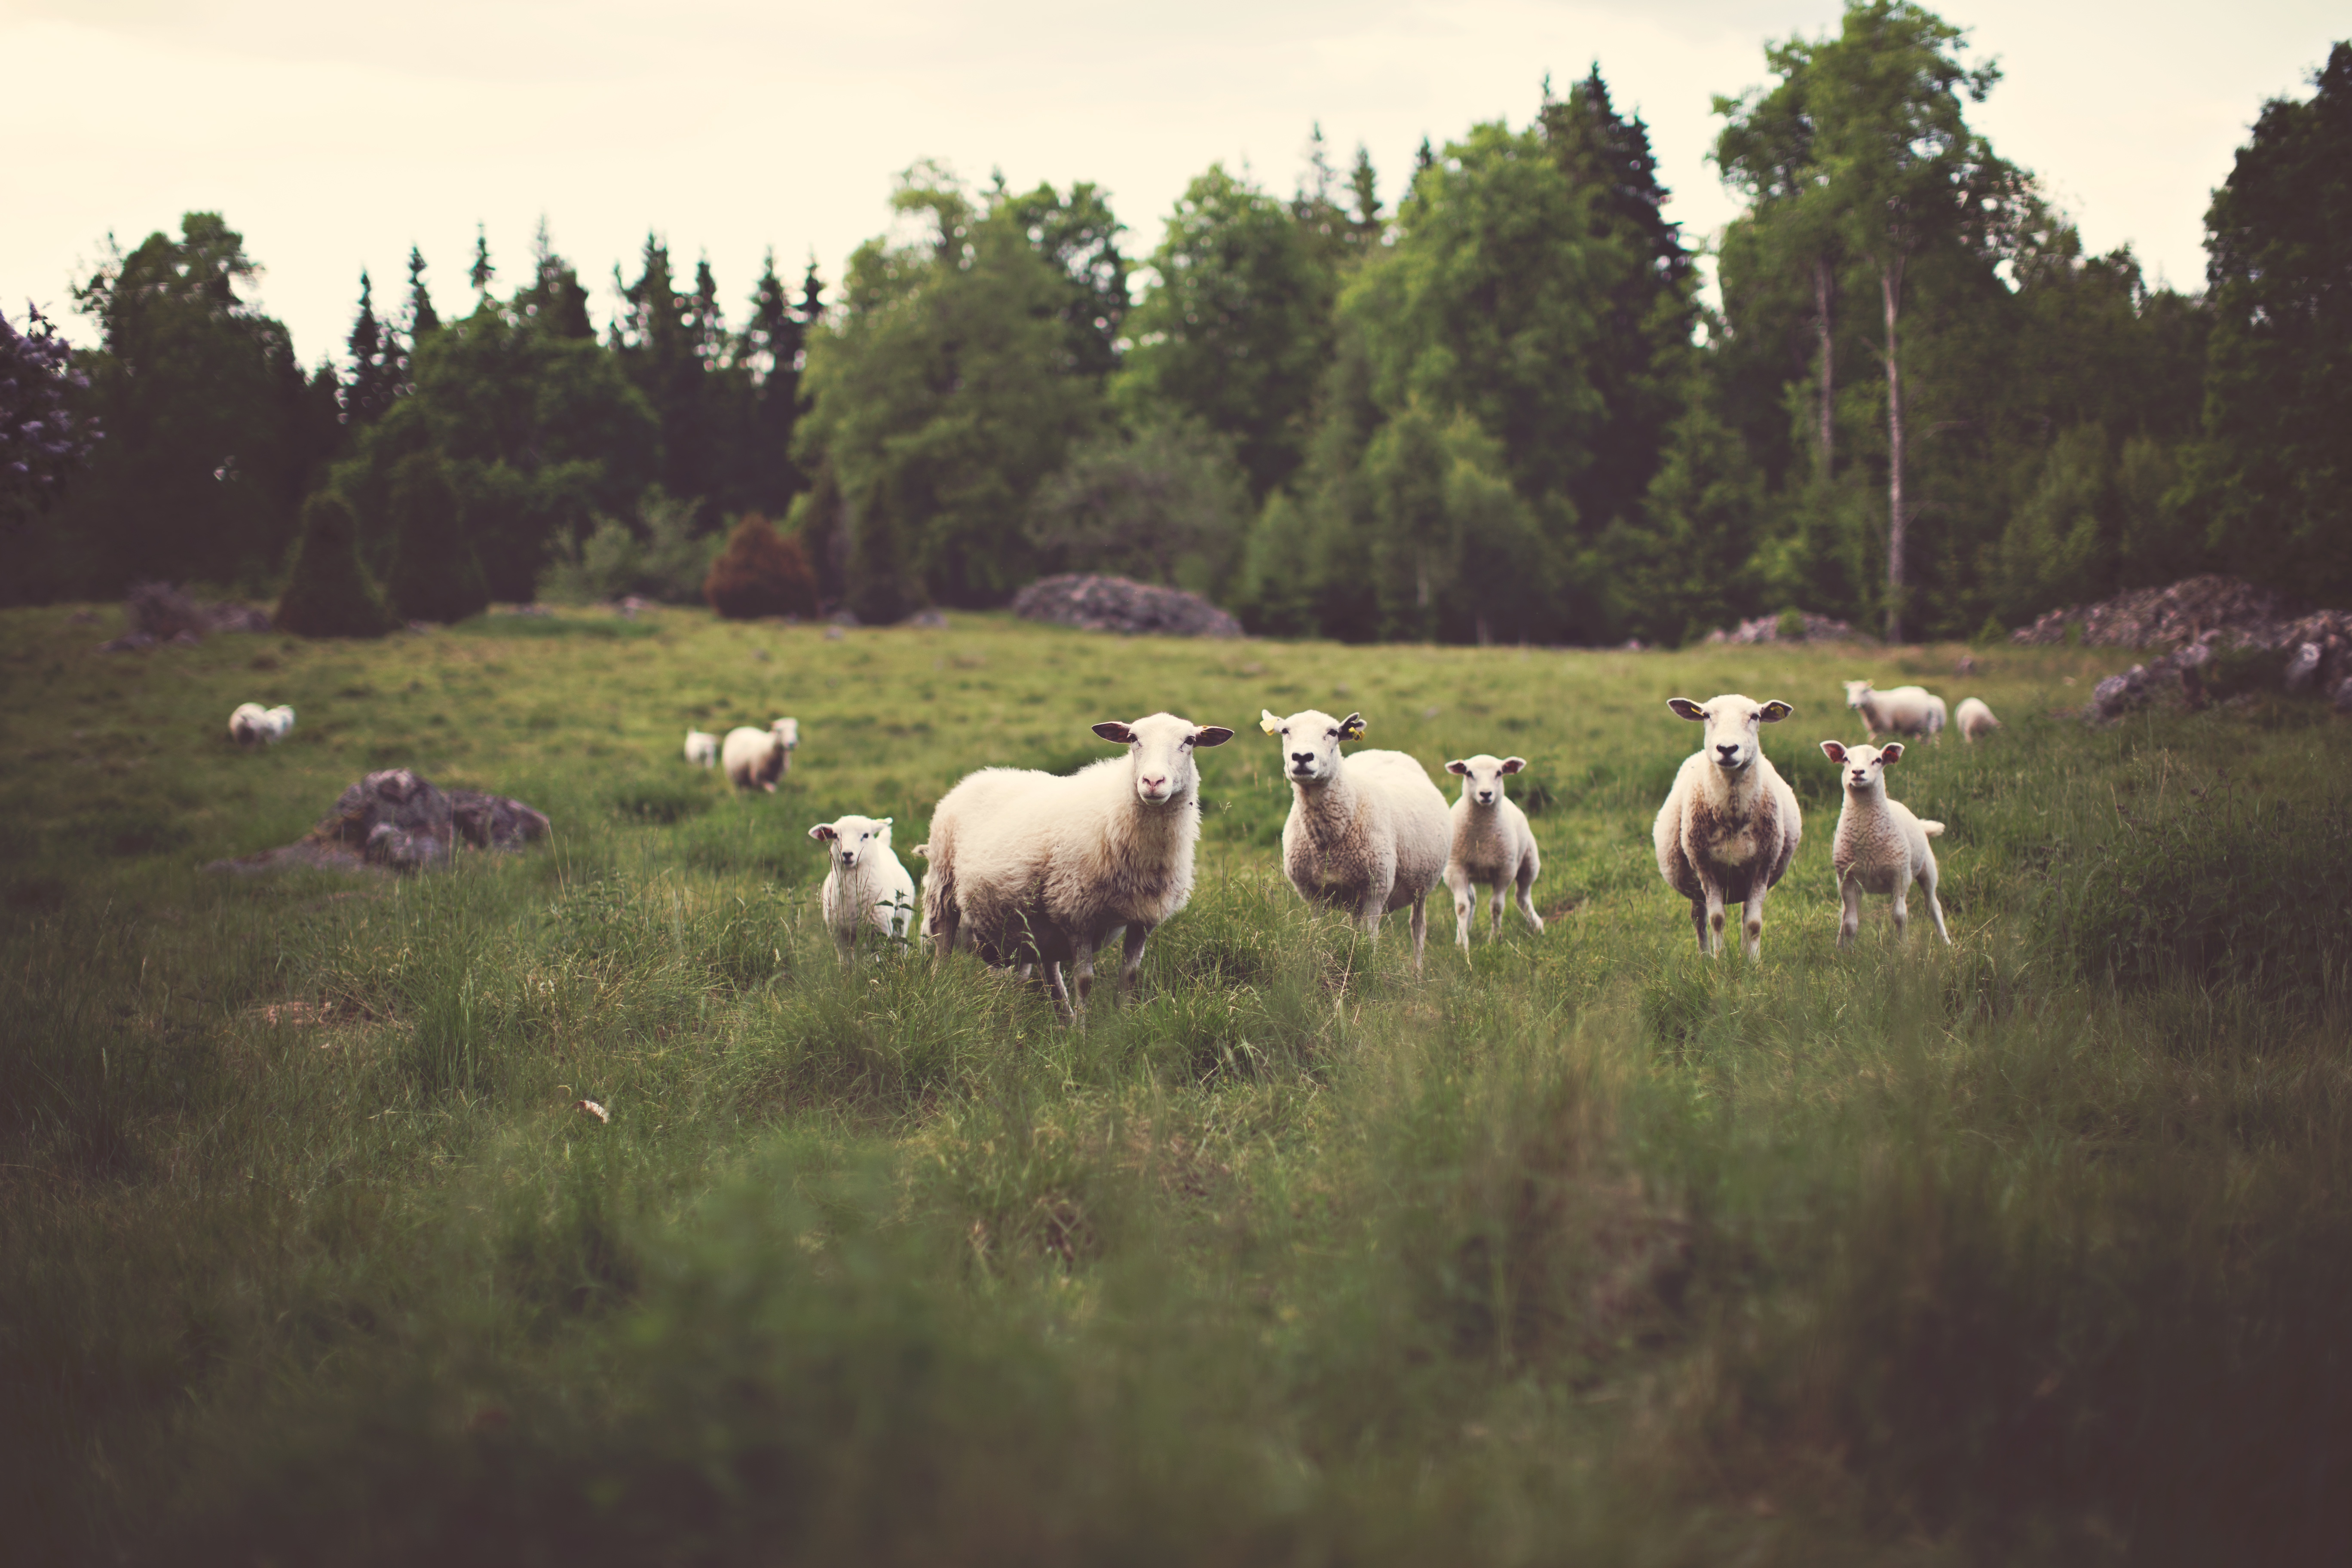
herd, pasture, sheep, grazing, grassland, natural landscape, natural environment, sky, grass, meadow, livestock, herding, rural area, tree, highland, landscape, cow goat family, photography, hill, cloud, plant, field, forest, bovine